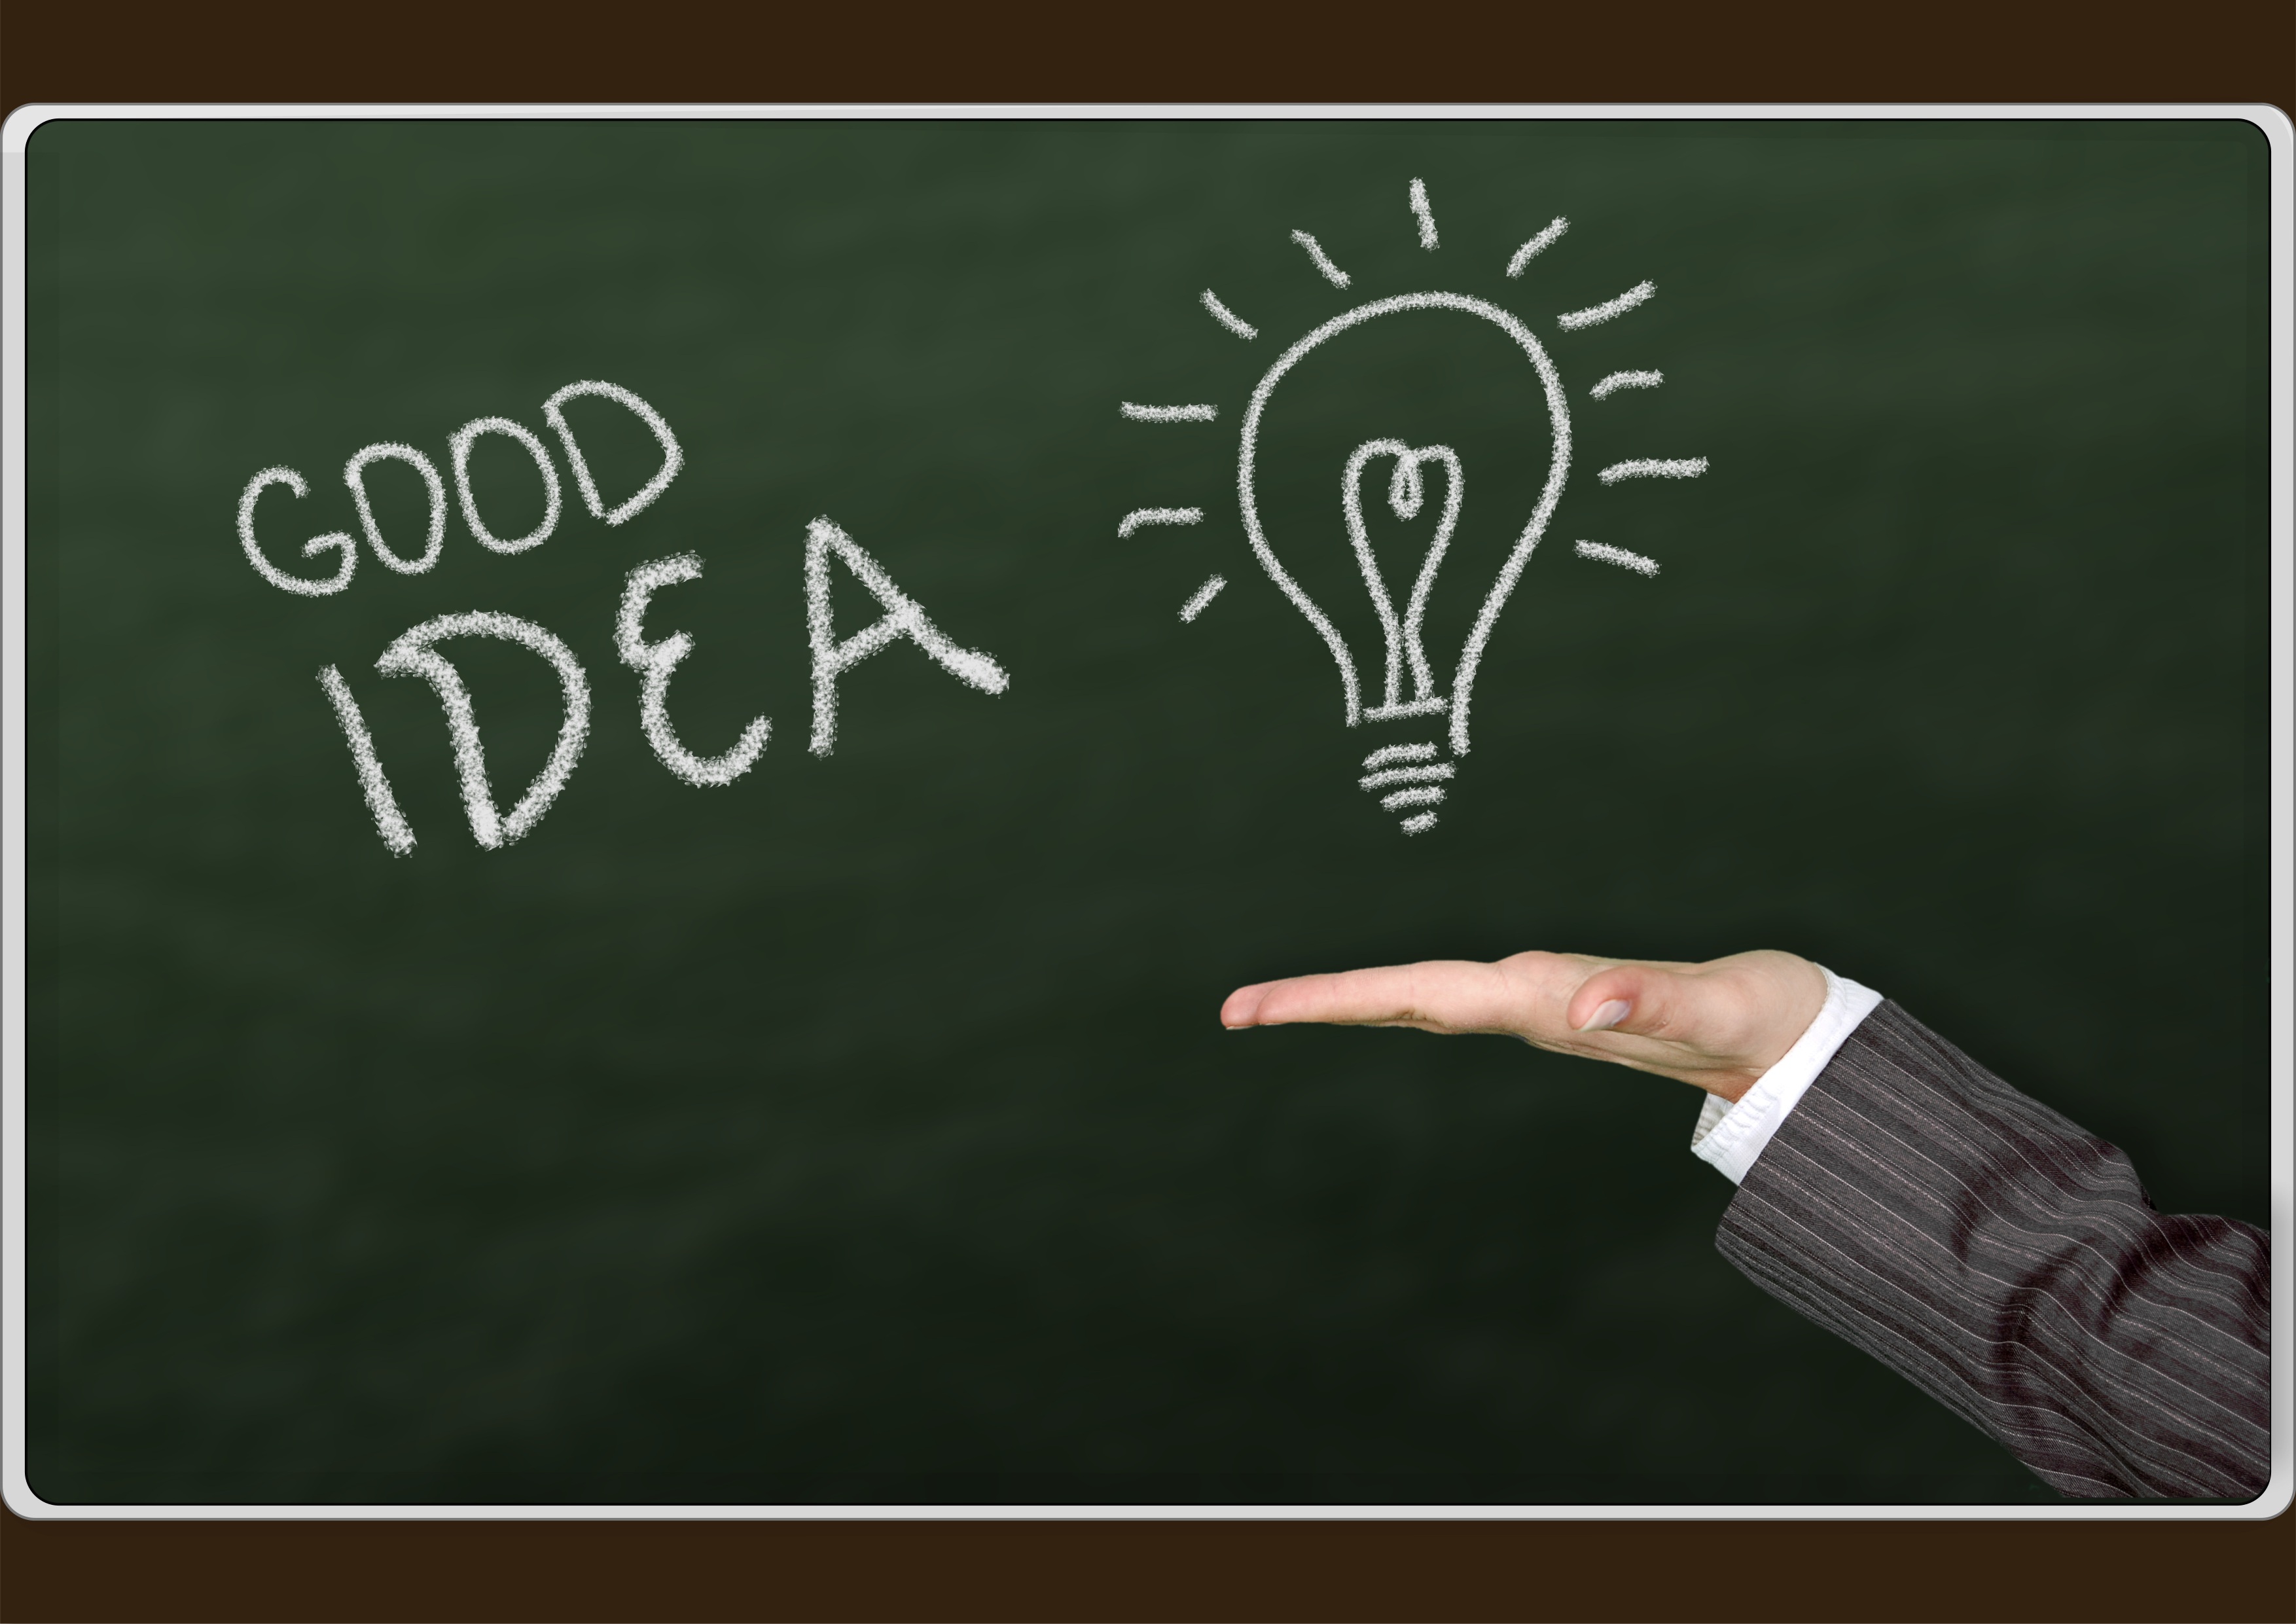
writing, blackboard, material, education, brand, font, chalk, text, handwriting, school, calligraphy, lecture, an array of, a good idea